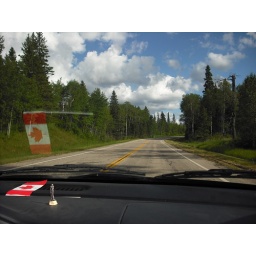
This part of the road leads through a national park. We saw three bears here in the wild!